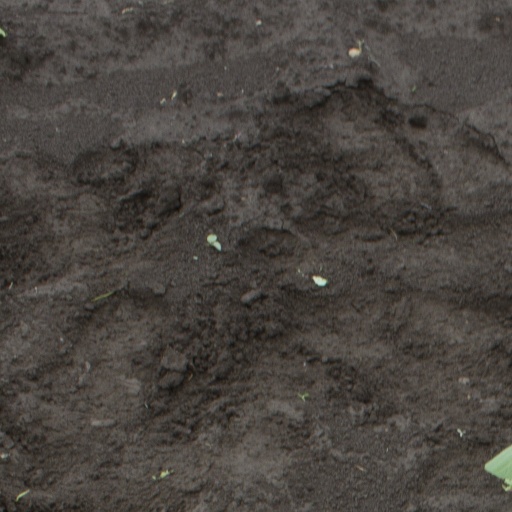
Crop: soybean